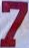
Number: 7